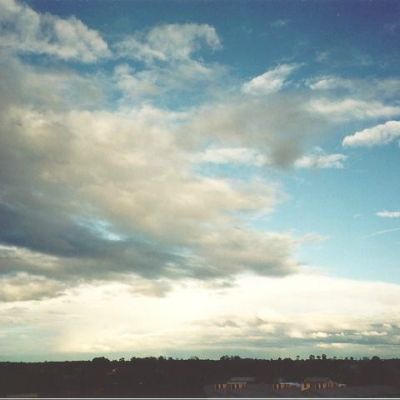
Cloud type: Stratocumulus (Sc)